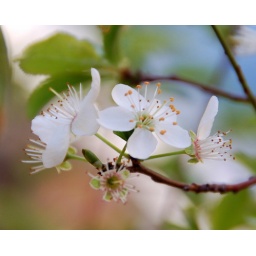
Wild pear blossoms on a small tree planted in a box on the pavement outside our apartment block in Koukaki.